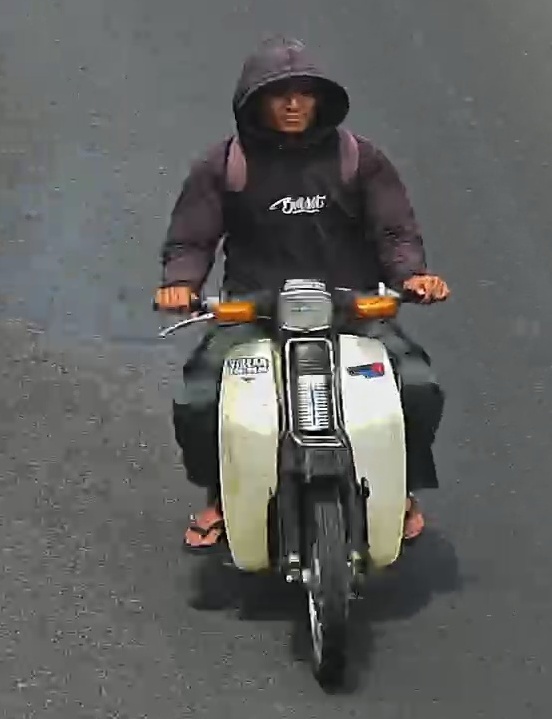
person-with-helmet: 0
person-without-helmet: 1